Grumman AF Guardian

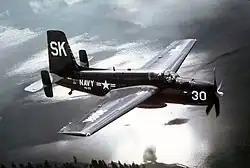
An AF-2S in the colors of VS-25 pictured while owned by Aero Union Corporation, circa 1978/79.

Redesignated as AF-2W (TB3F-1S) and AF-2S (TB3F-2S), the Guardian entered fleet service on 27 September 1950 with three aircraft delivered to VS-24, with full service introduction shortly after with VS-25. A total of 193 AF-2S Guardians were built. In 1952, the AF-3S (hunter) was introduced, fitting a magnetic anomaly detector (MAD) for the detection of submerged submarines; 40 of this variant were built. The last Guardian was delivered to the Navy in March 1953, with a total of 389 built.